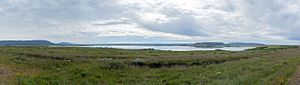
Þingvellir / Historisk betydning
Tingvallavatn set fra øst fra vej 36
Thingvallavatn set fra vej 36
Þingvellir, på dansk også Thingvellir eller Tingvalla, er et område og en nationalpark i det sydvestlige Island 40 km øst for Reykjavík. Stedet er Altingets historiske mødested. Det ligger også ved brudlinjen mellem den nordamerikanske og den europæiske tektoniske plade. Navnet betyder "tingslette".